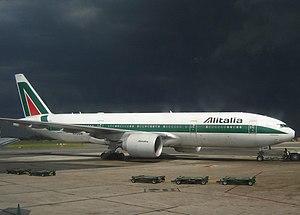
Lundi 5 janvier 2009 : le groupe Air France-KLM accepte de relever son offre de 250 à « plus de 300 millions d'euros » pour reprendre 25 % de la compagnie italienne Alitalia, afin de contrer la compagnie allemande Lufthansa elle aussi sur les rangs, selon le quotidien économique Les Échos. La presse italienne présente comme certain un accord entre Alitalia et Air France-KLM, par lequel la compagnie franco-néerlandaise devrait prendre 25 % du capital de l'italienne.